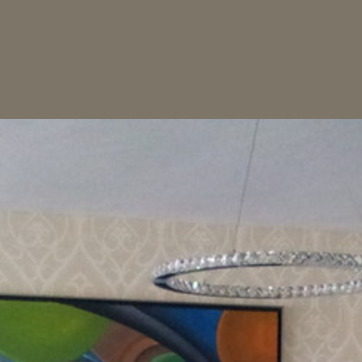
Material: painted